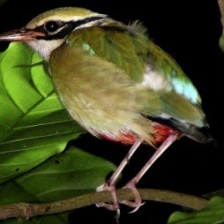
Species: INDIAN PITTA
Scientific name: PITTA BRACHYURA